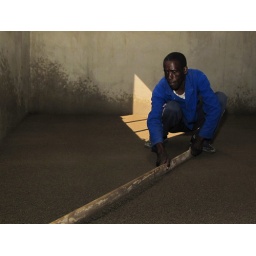
Baitse leveling finish floor layer in Serafina's house